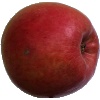
Label: Apple Crimson Snow 1